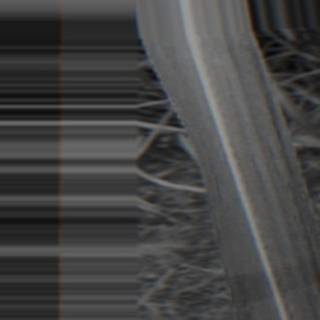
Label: sugarcane_bacterial_blight